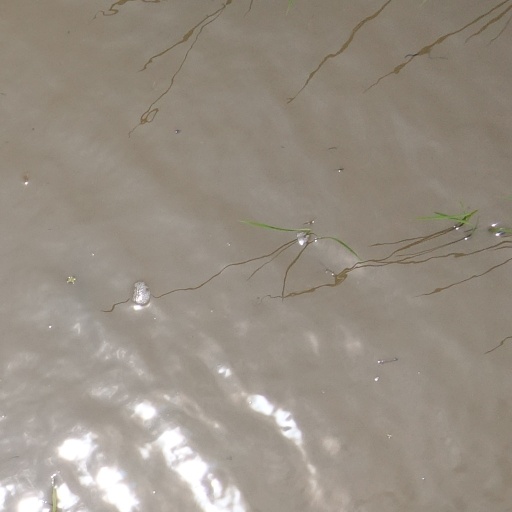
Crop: rice